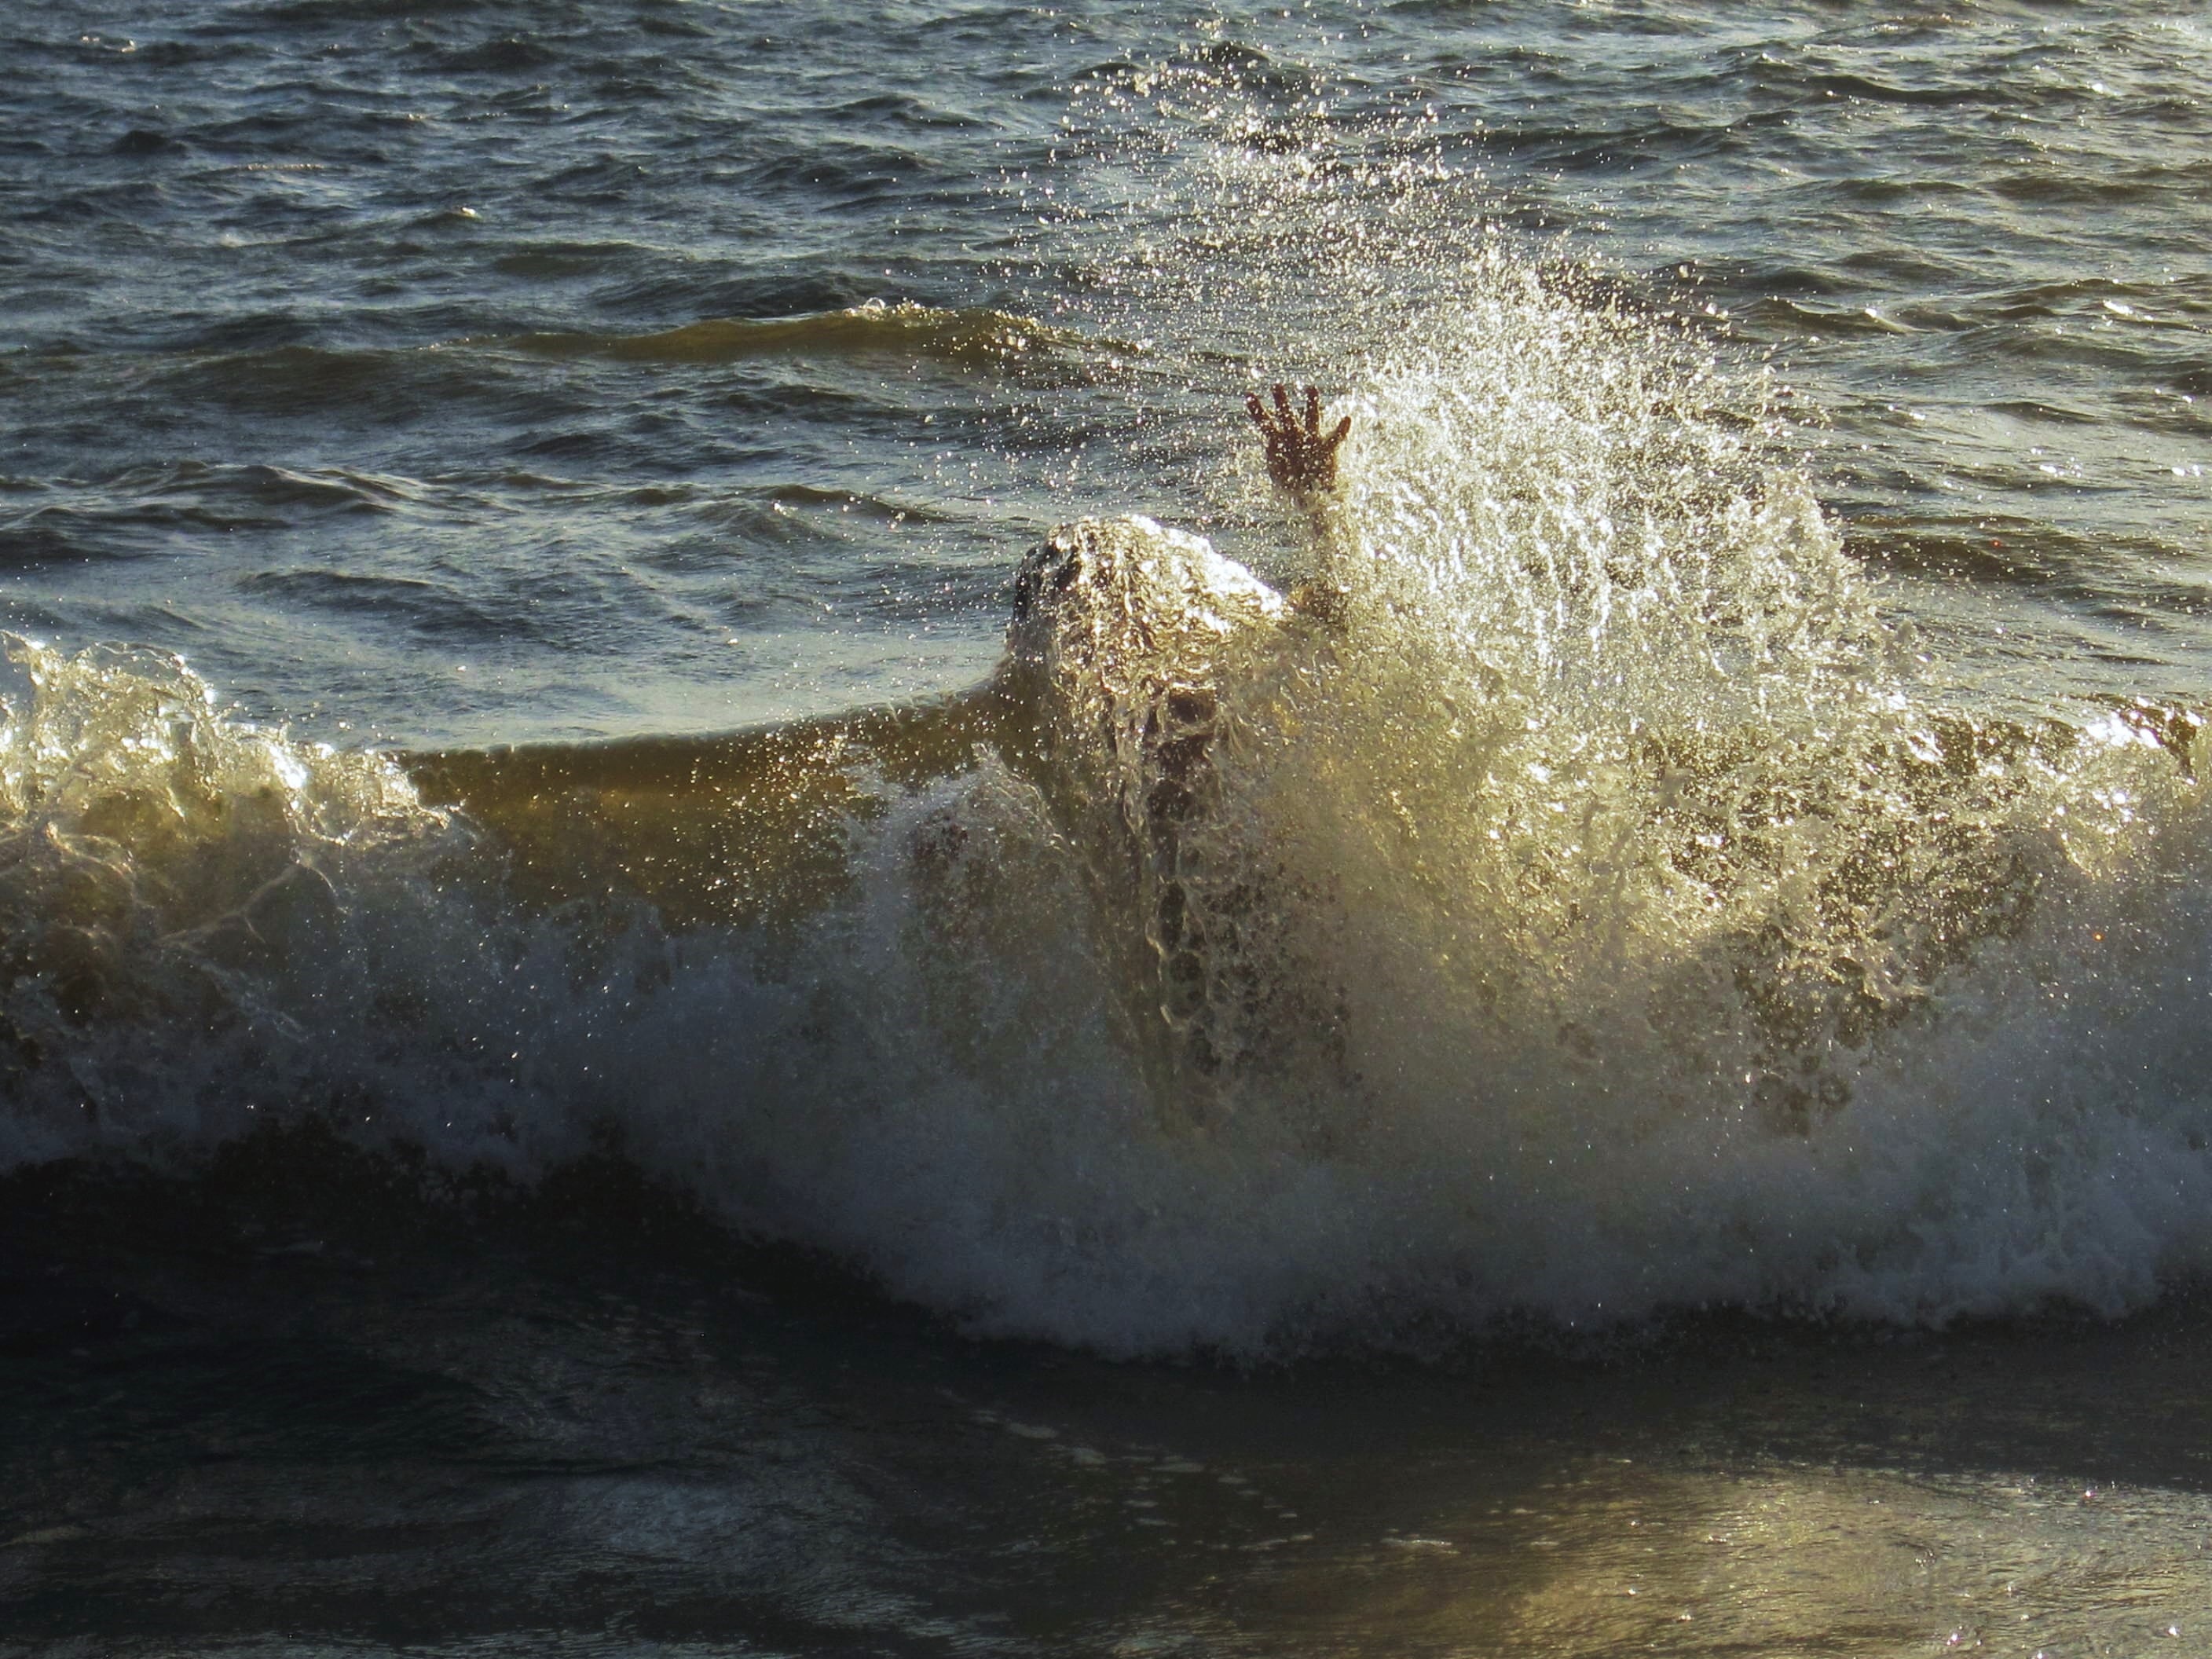
hand, sea, coast, water, ocean, shore, wave, summer, swim, fish, paddling, snapshot, monster, surreal, submerged, florida, joy of life, inject, water splashes, monster terms, fun bathing, wind wave